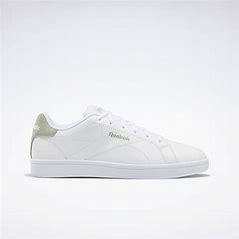
Brand: Reebok
Model: Royal Complete CLN 2